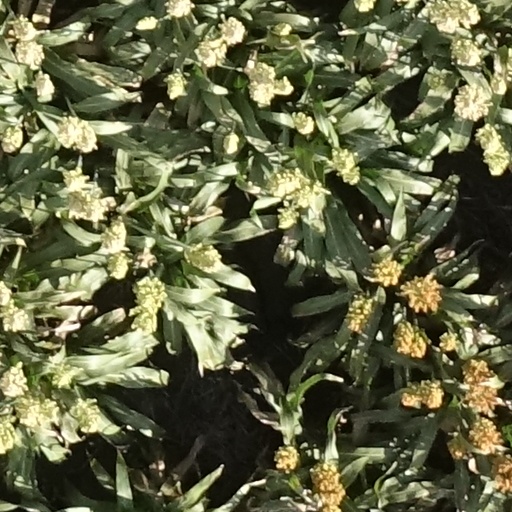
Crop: sorghum